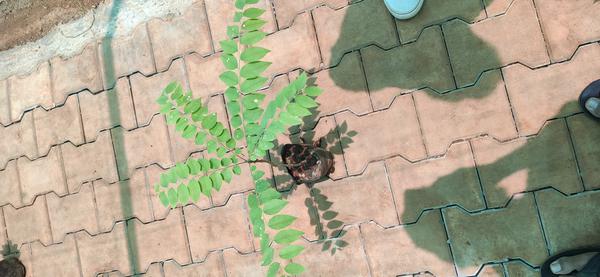
Plant: Amla